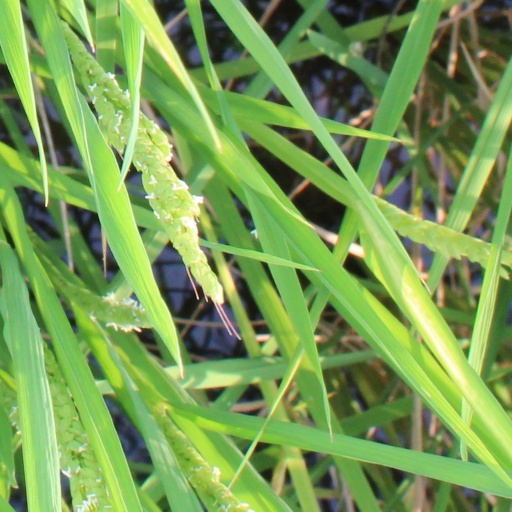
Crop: rice